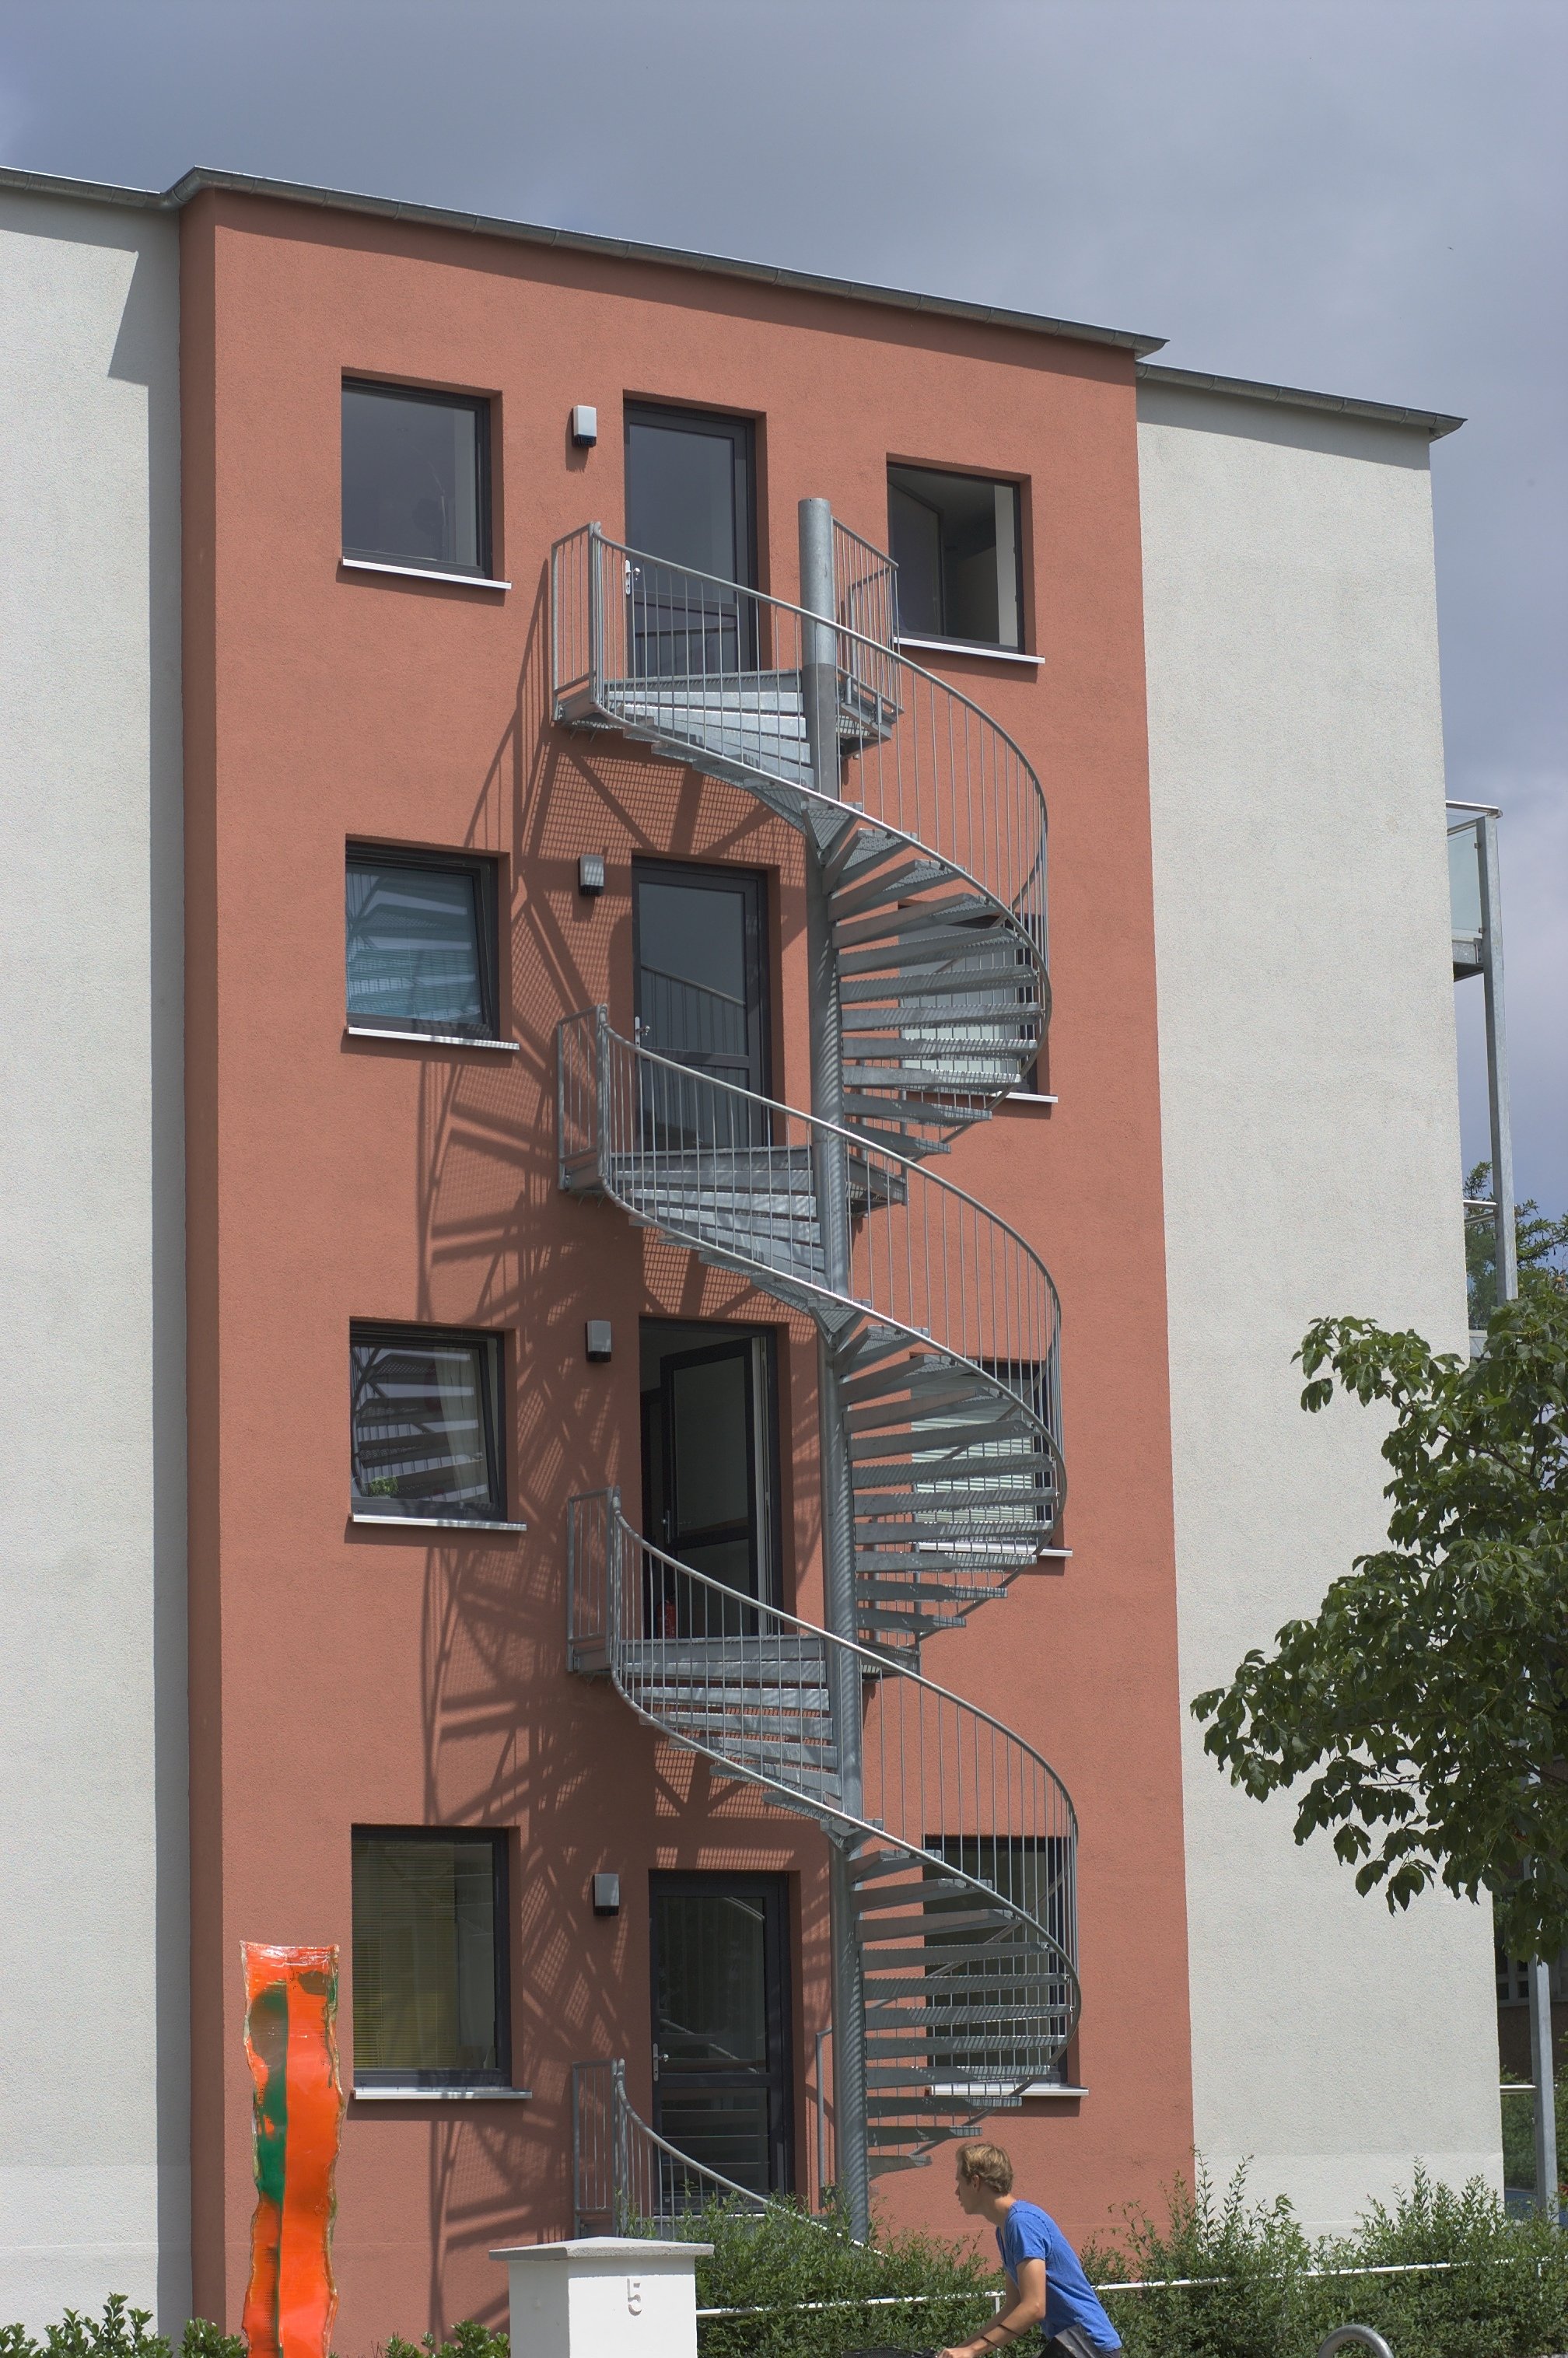
architecture, house, window, home, tower, facade, property, apartment, tower block, 2012, f14, rawtherapee, germany, deutschland, berlin, pentax, lenstagged, steffenzahn, guessedberlin, k100d, justpentax, iamflickr, cosina, voigtlander, 58mm, nokton, 58mmf14, 58mm14, nokton58mmf14slii, 58mmf14nokton, gwbsteys, condominium, neighbourhood, cosinavoigtl nder, voigtl ndernokton58mmf14, residential area